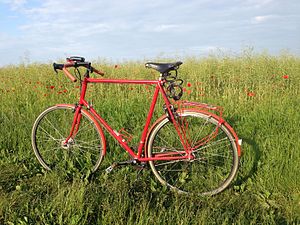
Gunnar Asmussen
Specialbygget Asmussen Cykel 1987
Specialbygget Asmussen Cykel 1987
Gunnar Henry Asmussen var en dansk cykelrytter, som i 1968 vandt guldmedalje ved OL i Mexico i 4000 m forfølgelsesløb for hold.